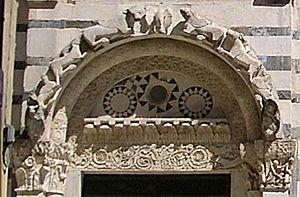
Le Nero di Colonnata est une variété de marbres historiques de couleur gris foncé ou noir provenant de Colonnata, frazione de la commune de Carrare.